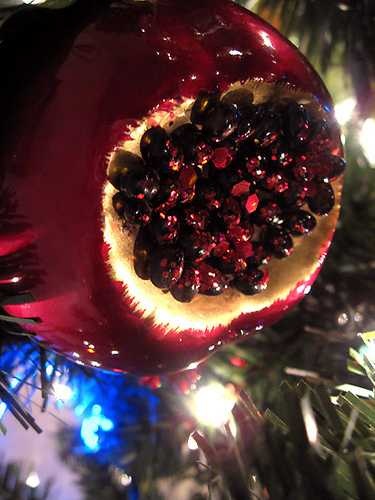
Label: Pomegranate